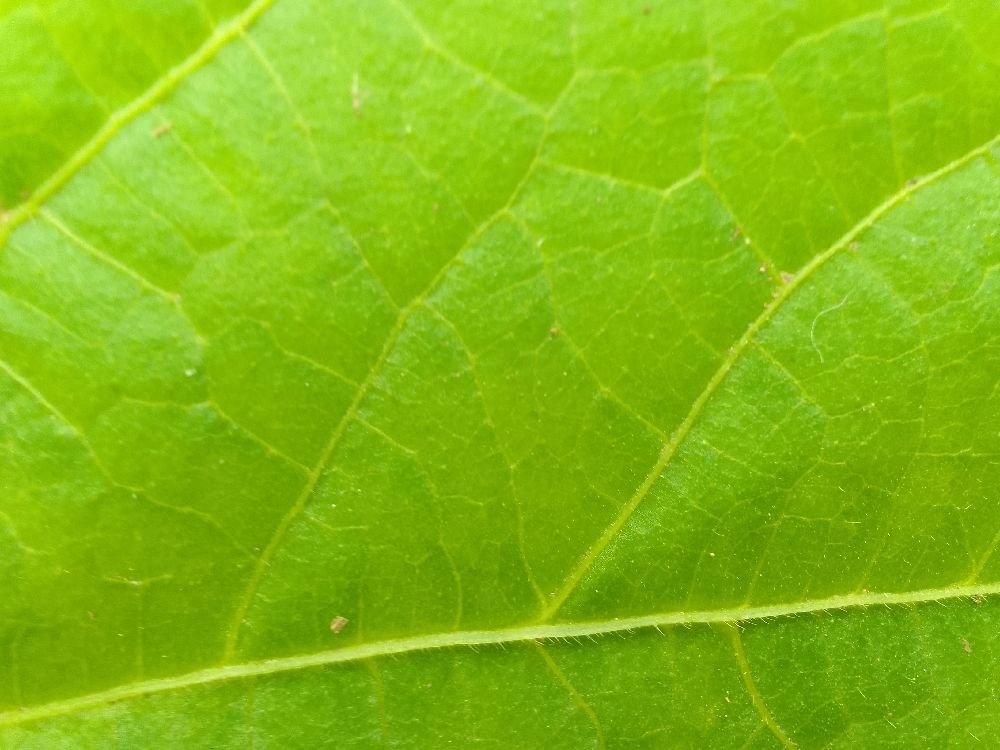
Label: healthy